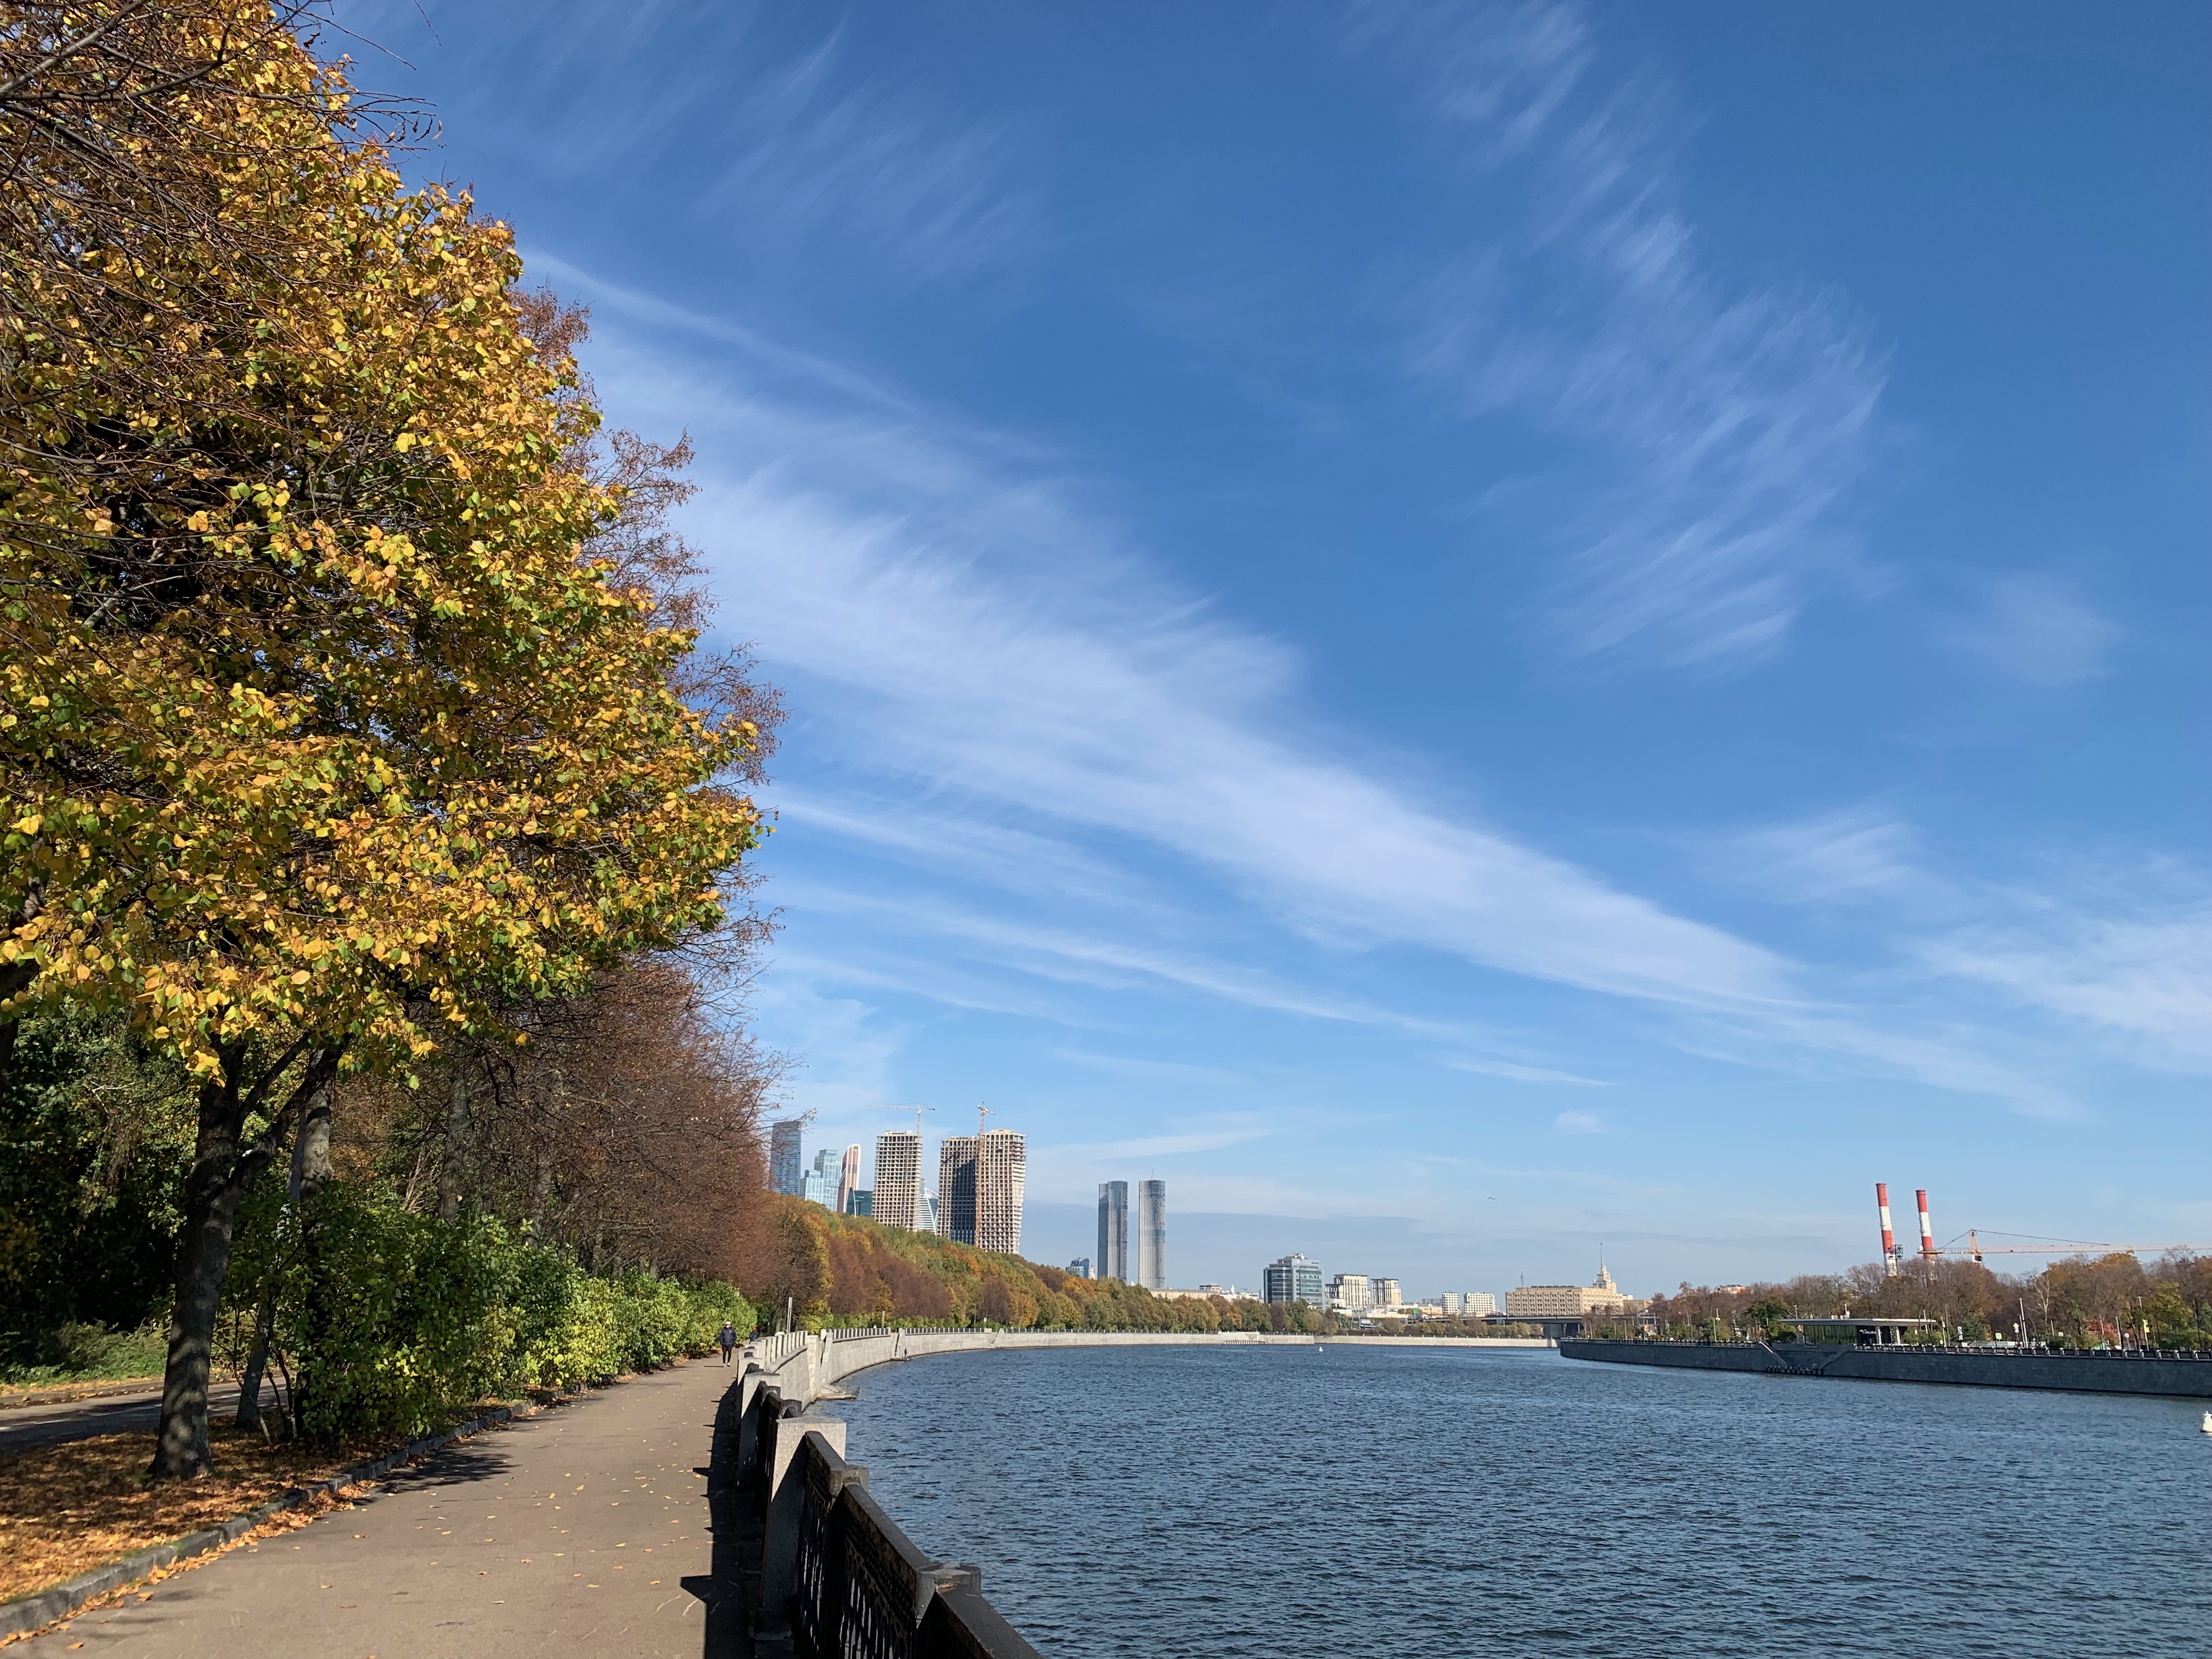
landscape, city, river, embankment, trees, autumn, sun, sky, clouds, cloud, water, plant, tree, natural landscape, bank, lake, horizon, waterway, road surface, cumulus, road, winter, tower block, reservoir, leisure, evening, reflection, tourism, ocean, cityscape, channel, rock, coast, walkway, street, freezing, canal, skyline, bridge, pedestrian, deciduous, hill, sea, inlet